Which point is corresponding to the reference point?
Reference image:
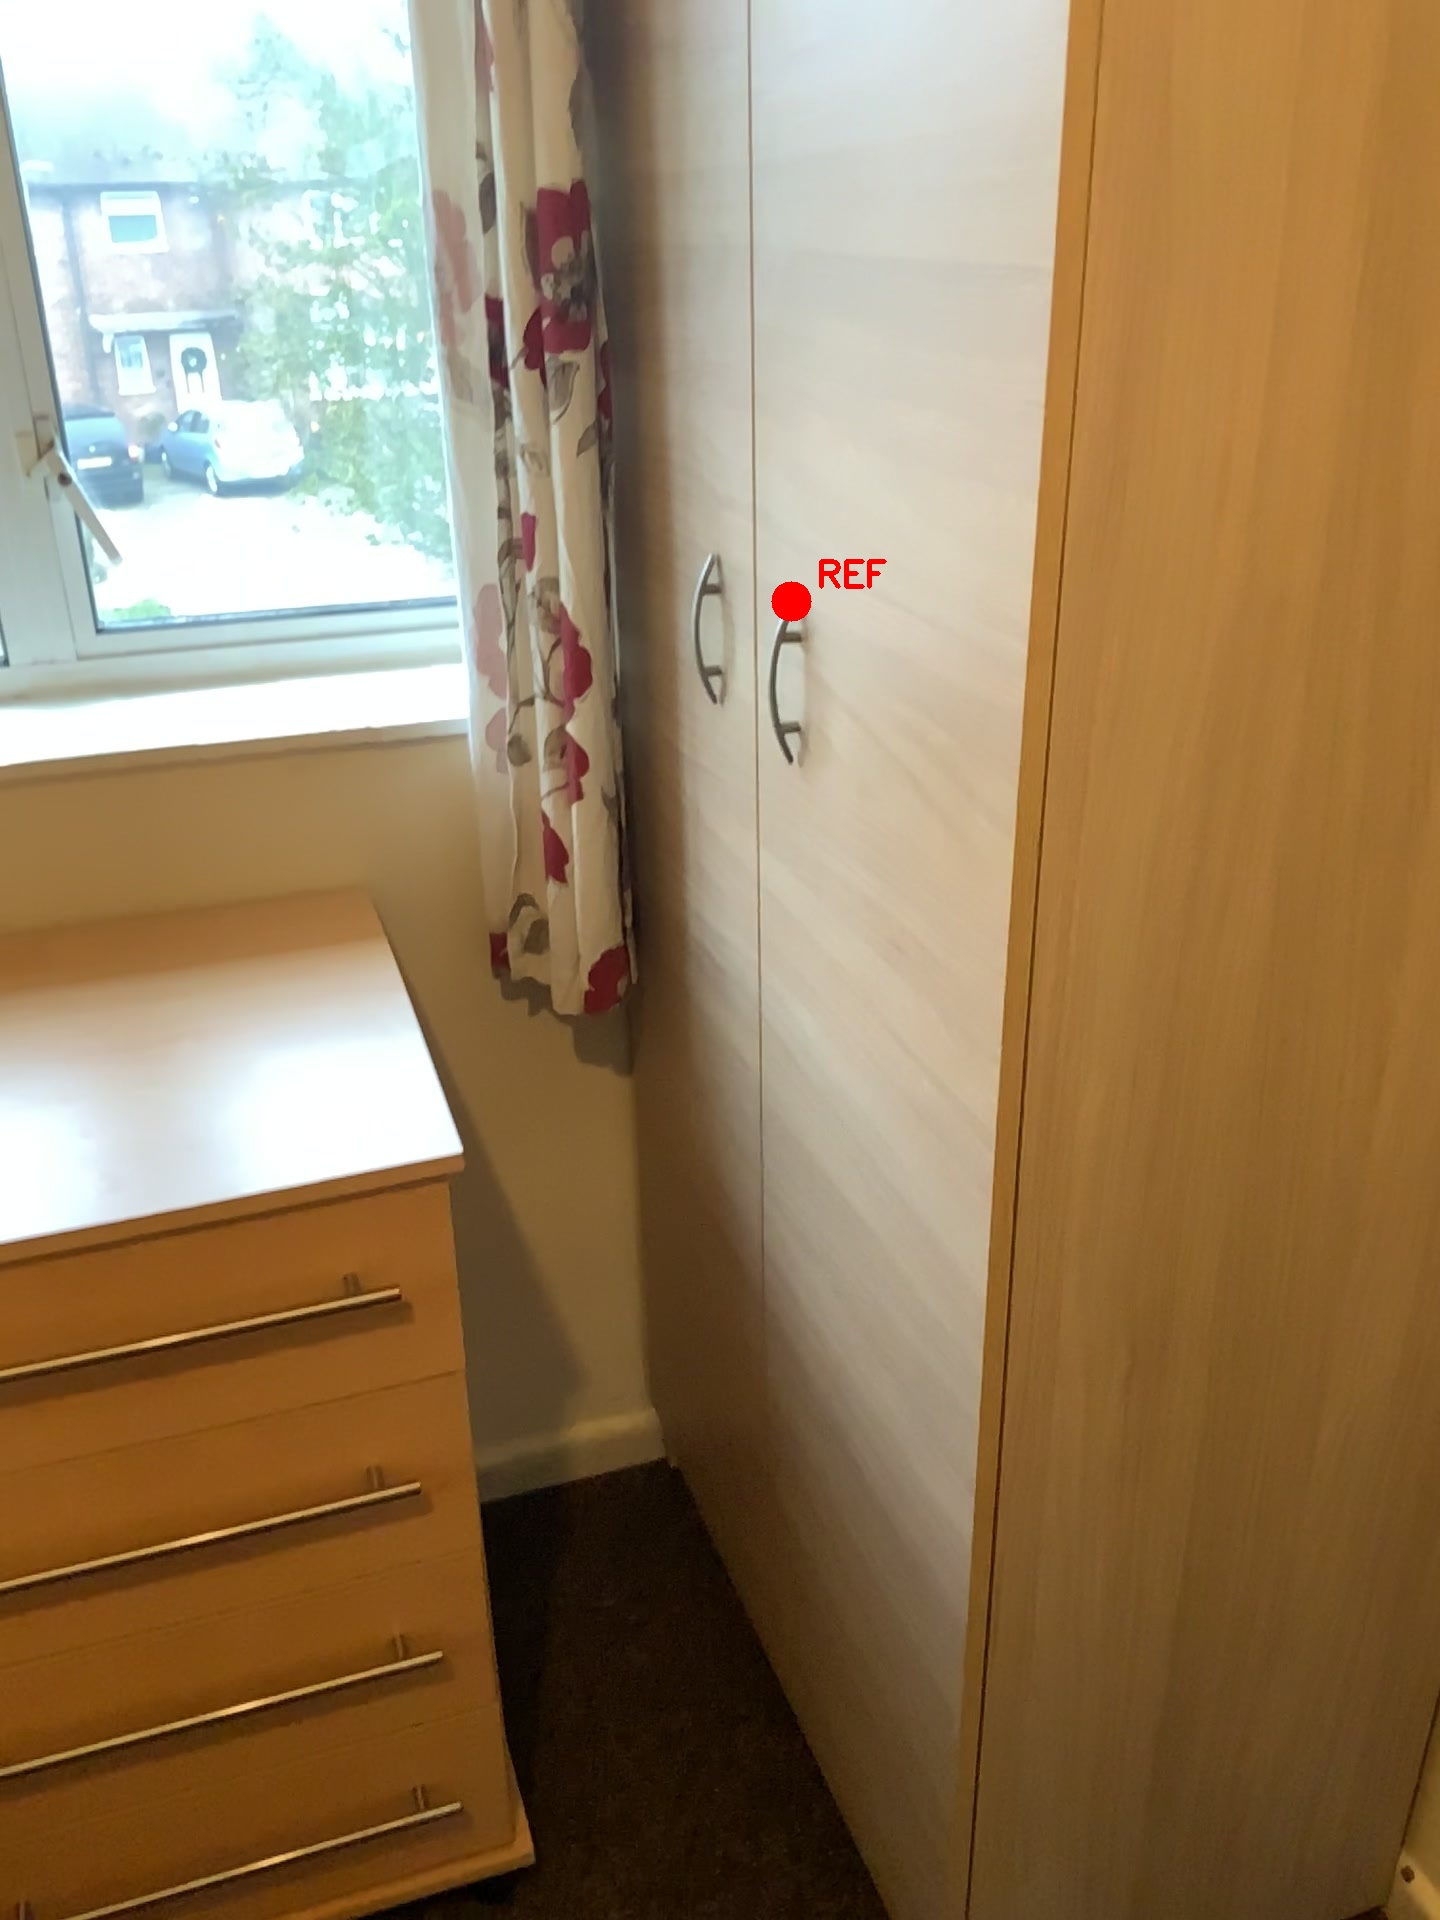
Option image:
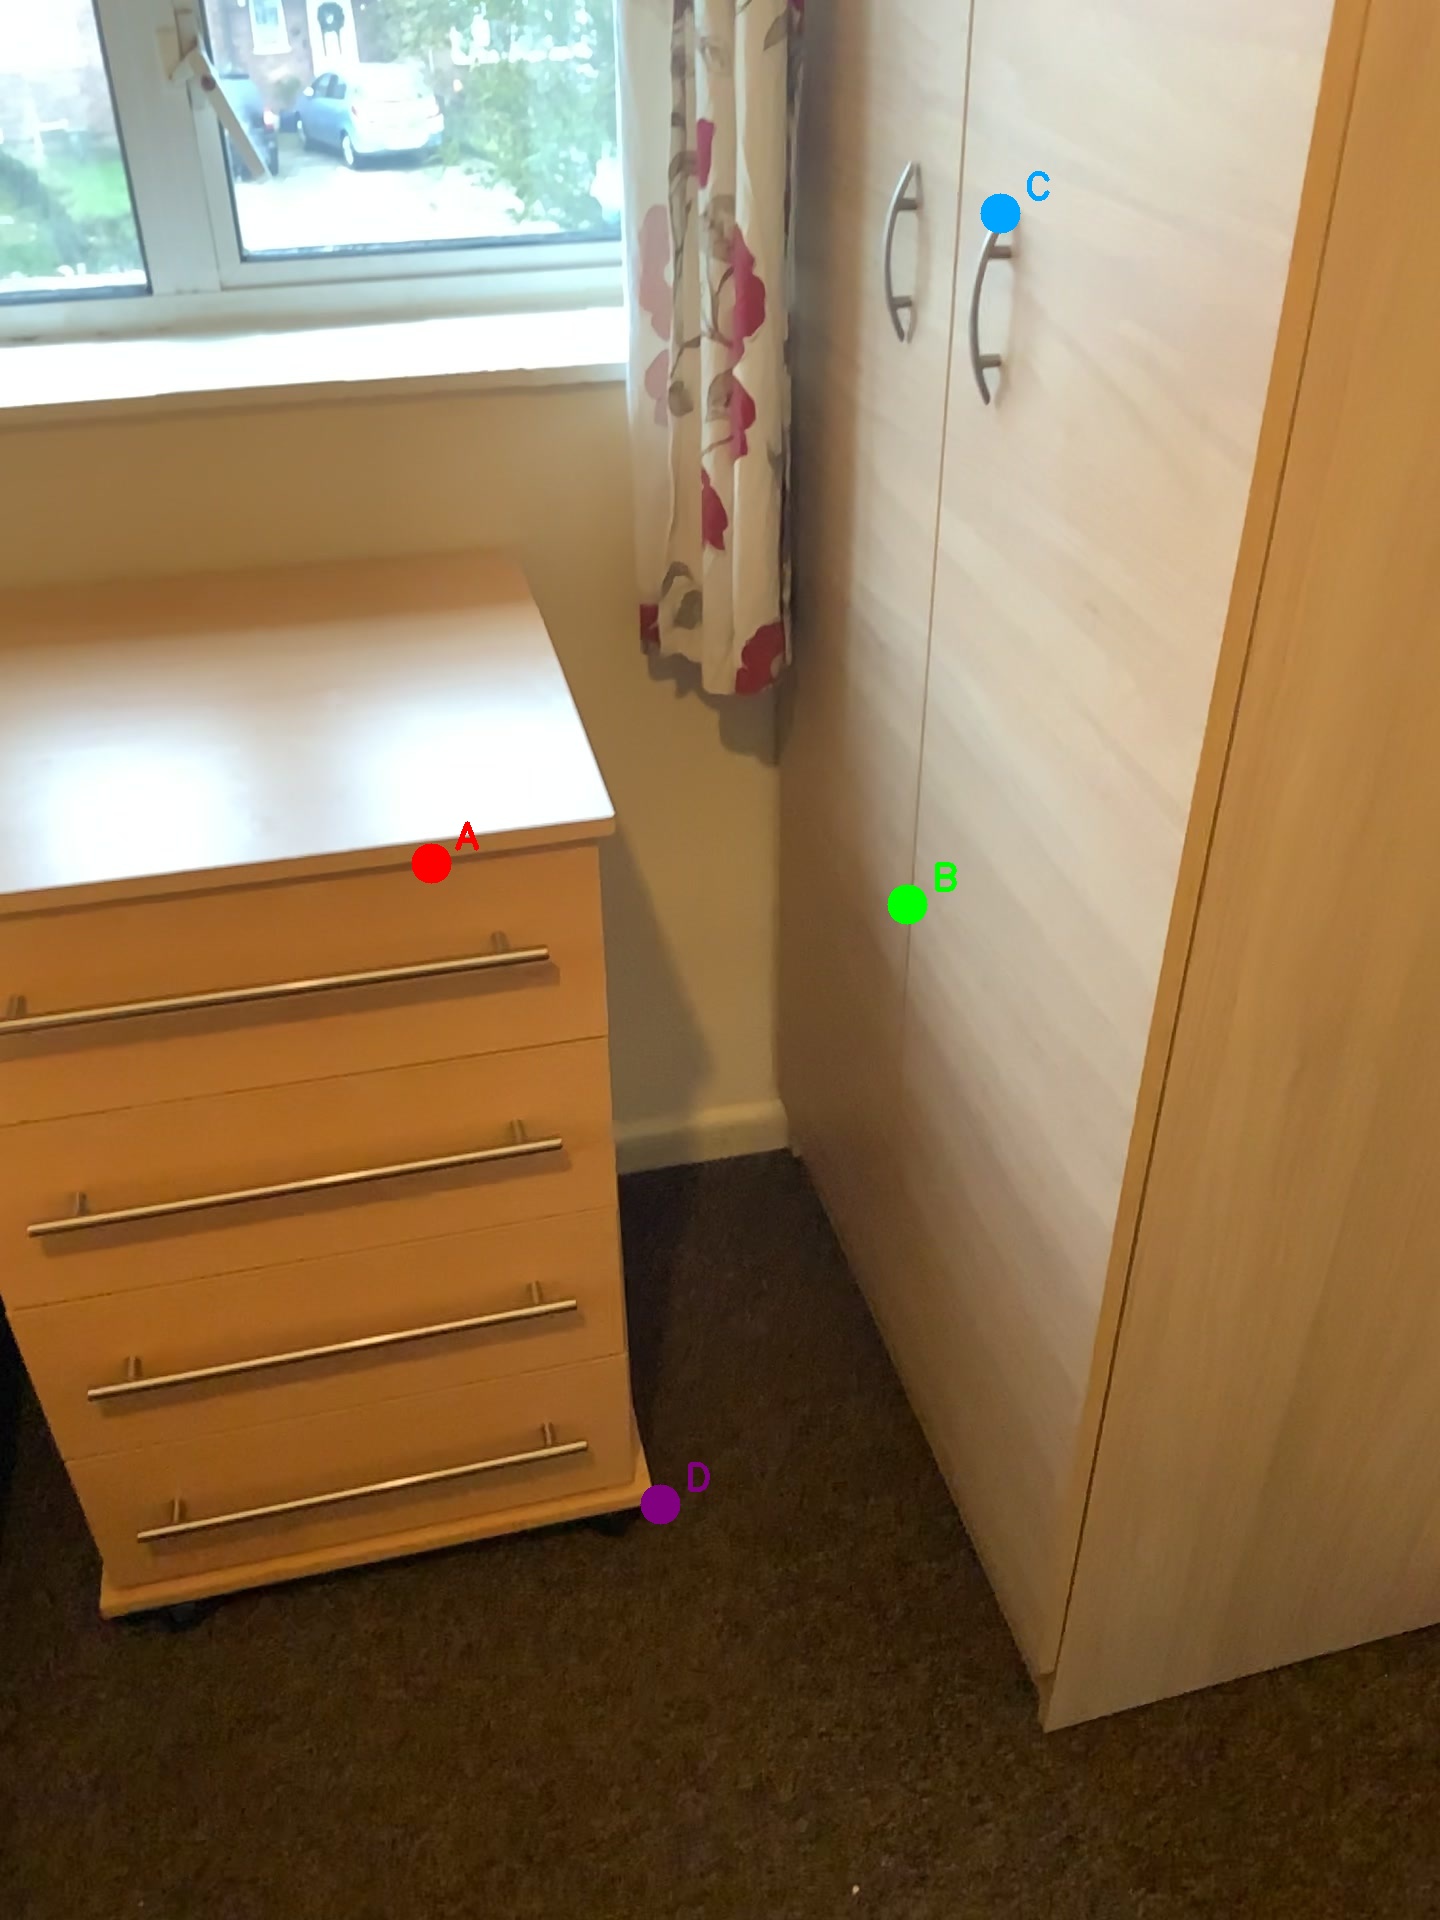
Choices:
Point A
Point B
Point C
Point D
Answer: (C)